Nicaragua–Spain relations

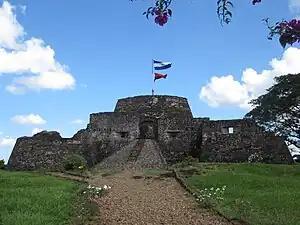
Spanish Fortress of the Immaculate Conception built in 1673 in El Castillo, Nicaragua.

In September 1502, explorer Christopher Columbus arrived to eastern Nicaragua on his fourth voyage to the Americas. In 1522, Spanish conquistador Gil González Dávila arrived to Nicaragua and claimed the territory for Spain. Gil González Dávila named the territory after a chief named Nicarao and combined the name for the Spanish word for water ("Agua"). In 1524, Spanish conquistador Francisco Hernández de Córdoba founded the first Spanish settlements of Granada and León.